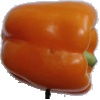
Label: Pepper Orange 1